Sanok, Poland

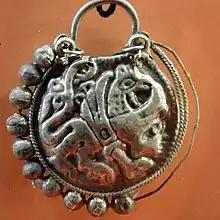
A 12th century earring found in Sanok

In 981, Sanok along with several other Cherven gords, then inhabited by the Slavic tribe of Lendians, was made a part of Red Ruthenia, when Vladimir I of Kiev invaded the area and took it over from Poland. In 1018, the settlement along with the surrounding region returned to Poland, and in 1031, was again recaptured by Rus'. In 1339, the town was given the Magdeburg law by Boleslaw-Yuri II of Galicia.